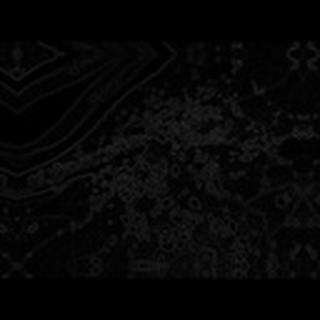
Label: cotton_aphids